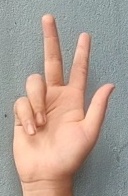
ASL sign: 3